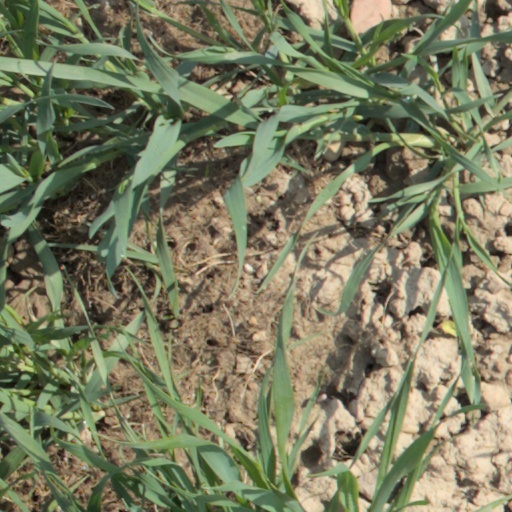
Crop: wheat